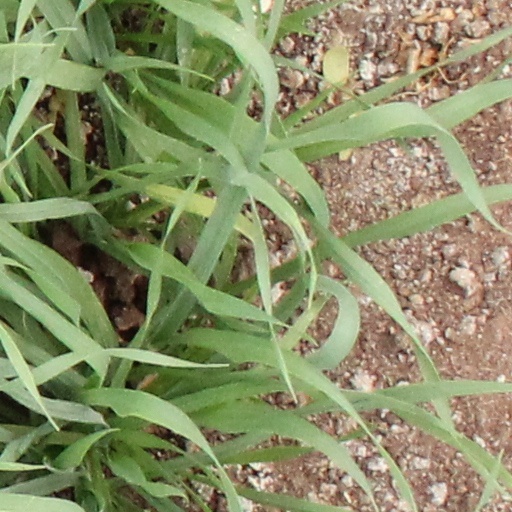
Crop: wheat